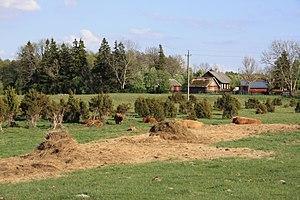
Un élevage bovin et une ferme dans l'île de Vormsi.
L'agriculture de l'Estonie a comme le reste des activités économiques du pays subit une crise importante à la suite de la chute de l'URSS.
L'environnement en Estonie est l'environnement du pays Estonie.